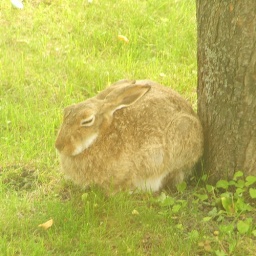
sleeping beside the crabapple tree